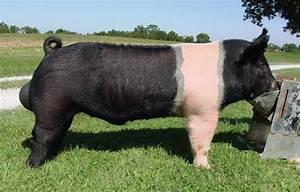
sheep